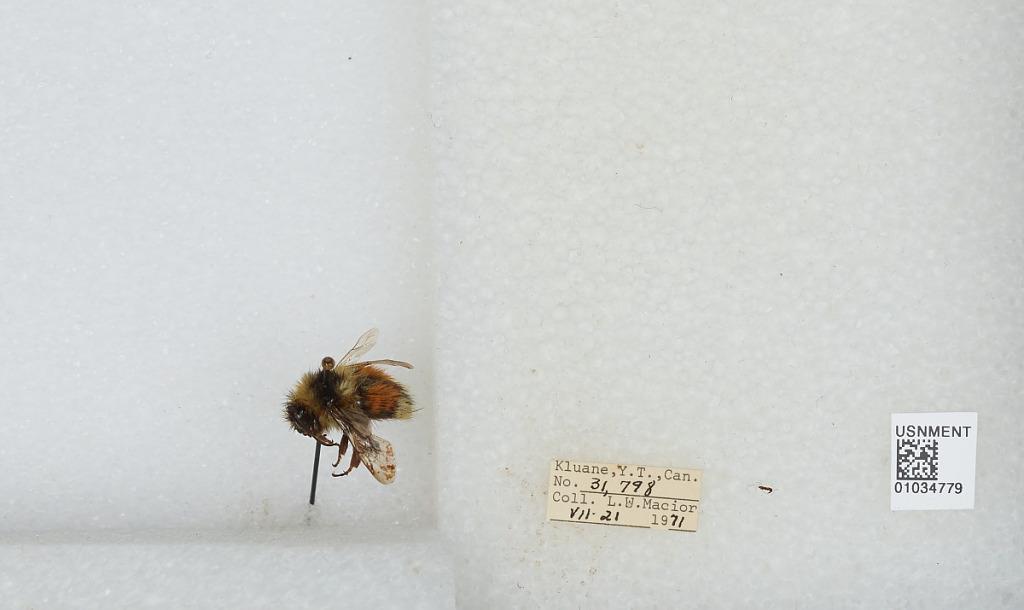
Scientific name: Bombus (Pyrobombus) sylvicola Kirby
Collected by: L. Macior
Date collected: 1971-7-21
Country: Canada
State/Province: Yukon Territory
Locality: Kluane
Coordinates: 60.75, -139.5